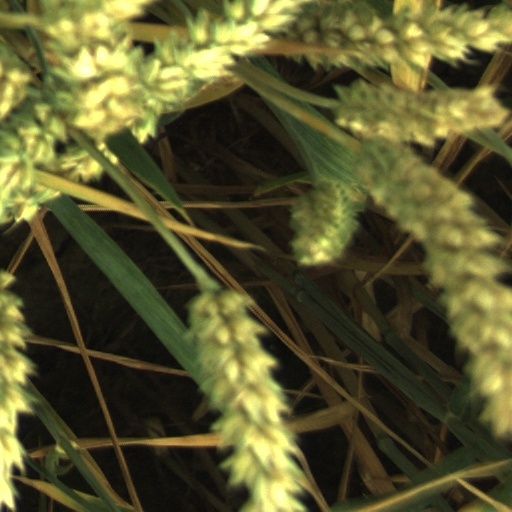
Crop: wheat